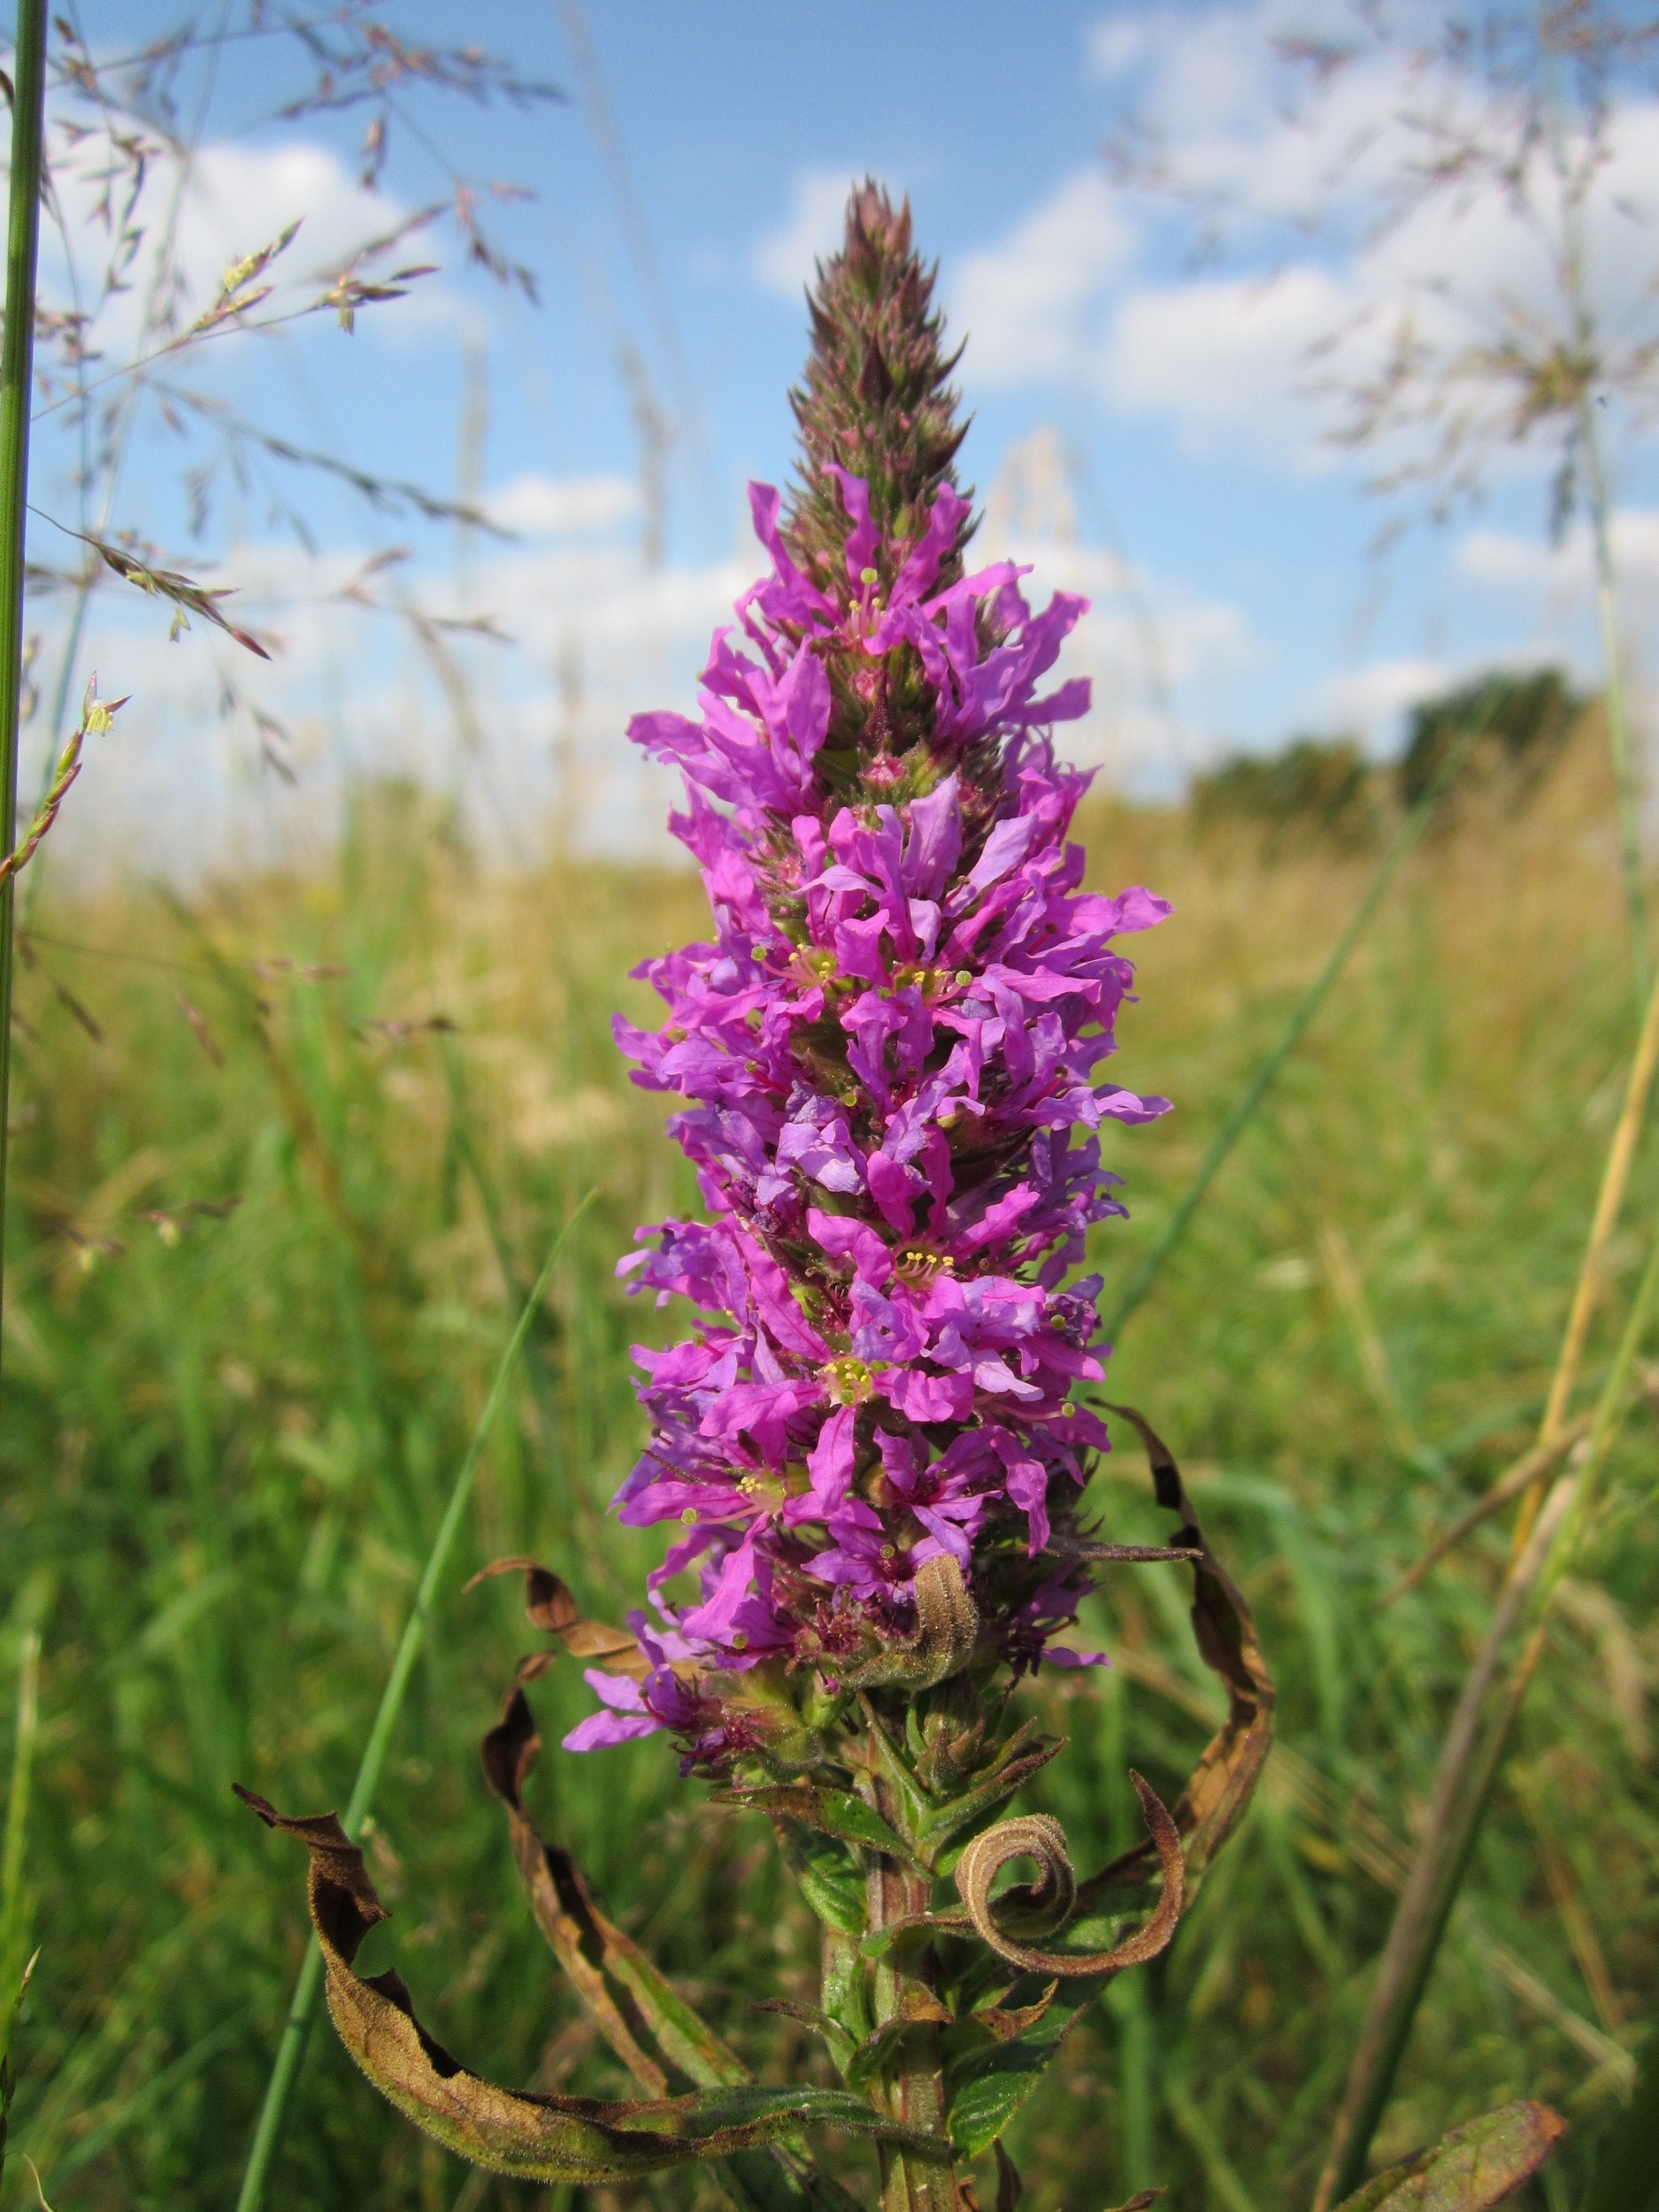
blossom, plant, meadow, prairie, flower, botany, blooming, flora, wildflower, species, digitalis, lupin, flowering plant, purple loosestrife, lythrum salicaria, spiked loosestrife, purple lythrum, land plant